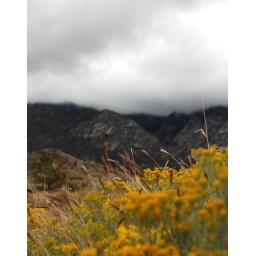
flowers with mountains in background